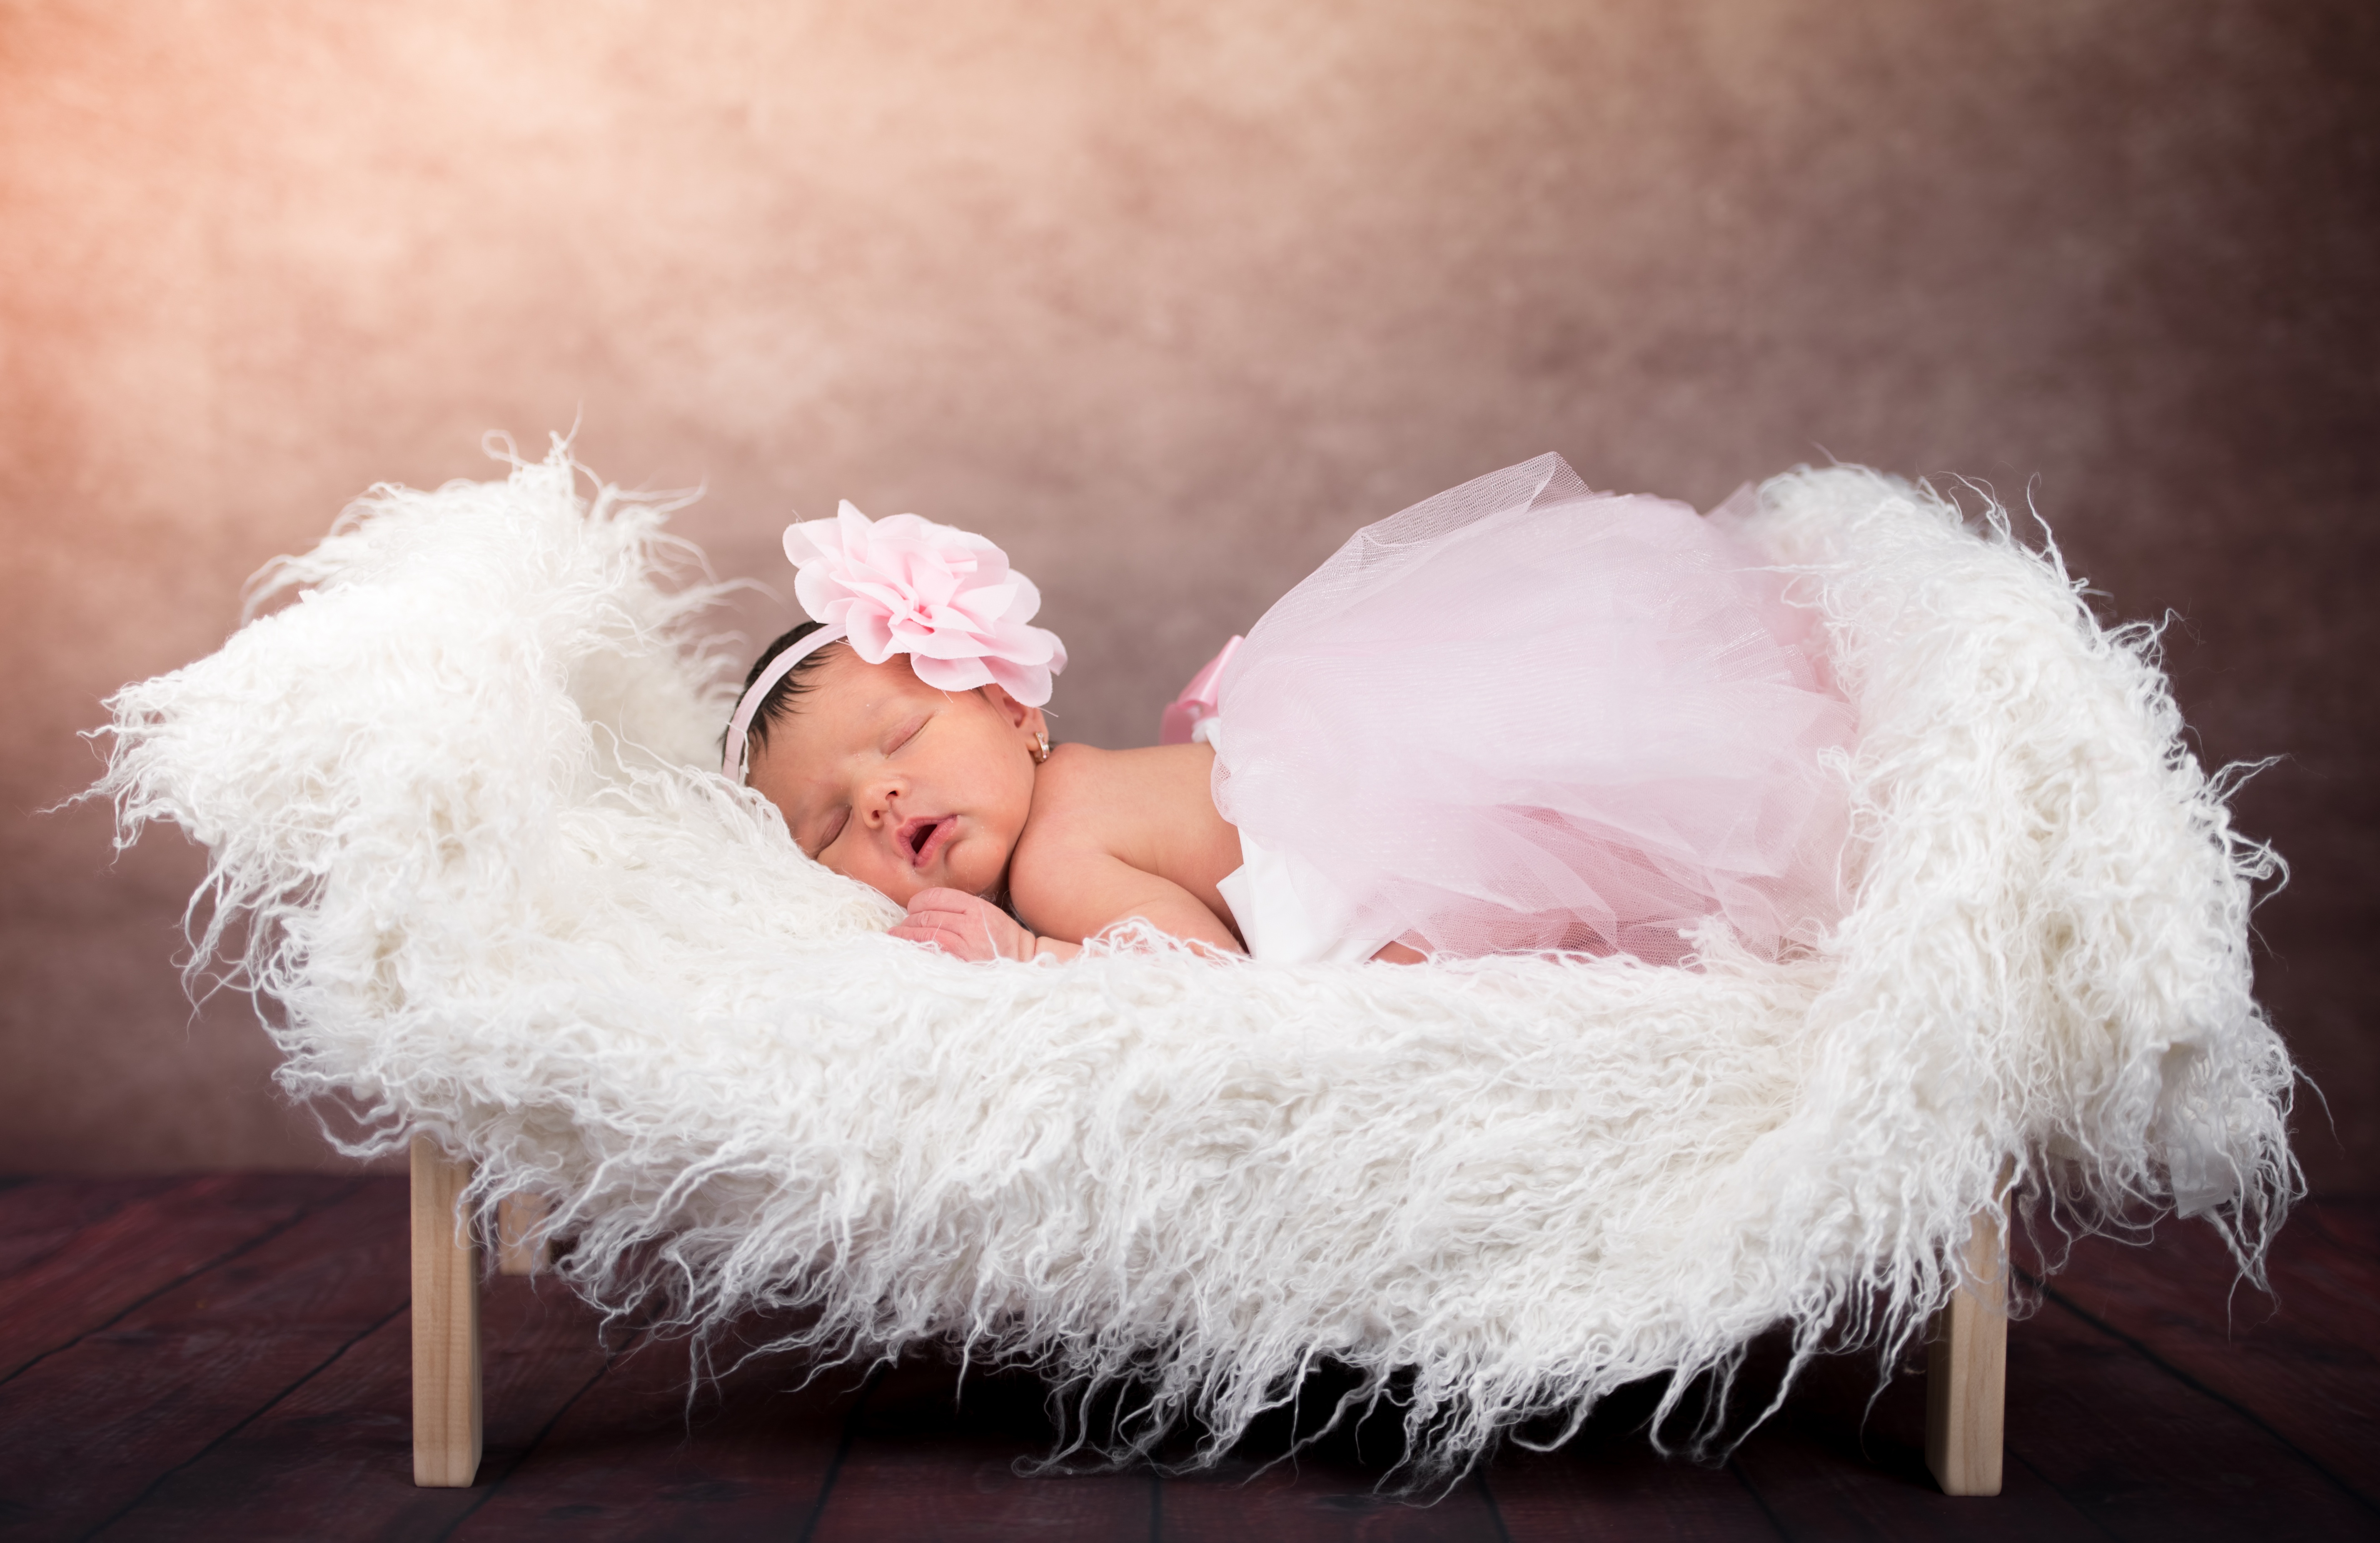
person, people, girl, white, photography, kid, home, cute, portrait, young, child, pink, bride, baby, smiling, smile, face, family, children, dress, happy, infant, little, photograph, adorable, gown